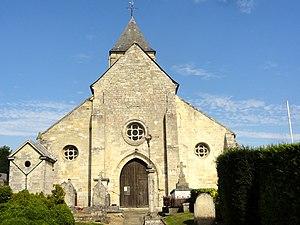
L'église Saint-Pierre-Saint-Paul est une église catholique paroissiale située à Arronville, en France. Elle possède une nef basilicale romane, qui remonte à la fin du XIᵉ siècle ou au début du XIIᵉ siècle, et se distingue par la variété de ses chapiteaux, dont la sculpture est d'une facture archaïque, et représente les motifs d'une façon fortement stylisée. Les arcades latérales de la croisée du transept, en même temps base du clocher, et du chœur remontent à la même époque, mais ont été retouchées, notamment dans le chœur. De la période romane, subsistent également les vestiges des baies du premier étage du clocher, côté sud. Dès le premier quart du XIIIᵉ siècle, plutôt qu'à la fin du même siècle ou au début du XIVᵉ siècle, les bas-côtés, les croisillons du transept et les chapelles latérales du chœur sont entièrement reprises, et voûtés d'ogives. Les voûtes d'ogives de la nef sont du même style gothique, bien qu'on les date seulement du début du XVIᵉ siècle.